Monte San Michele

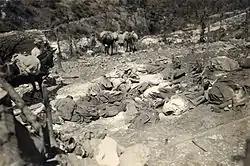
Italian casualties after the 29 June 1916 gas attack on Monte San Michele

On 29 June 1916 the San Michele was the location of the first use of poison gas on the Italian Front, when the Austro-Hungarian released a mix of chlorine and phosgene which killed 2,700 Italian troops and poisoned another 4,000 (additionally, some 250 Austro-Hungarians were killed, and 1,500 poisoned, due to a change in the wind that blew some of the gas back towards the Austro-Hungarian lines). The San Michele was finally secured by the Italian XI Corps (General Giorgio Cigliana) in August 1916, during the sixth battle of Isonzo.